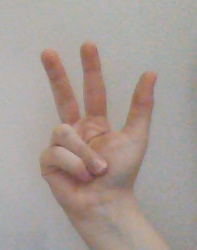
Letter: al